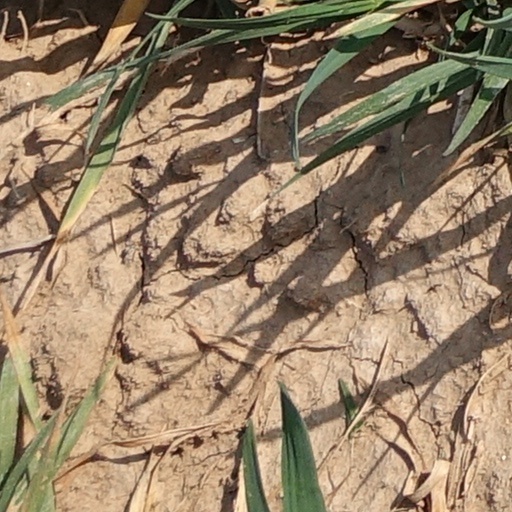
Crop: wheat